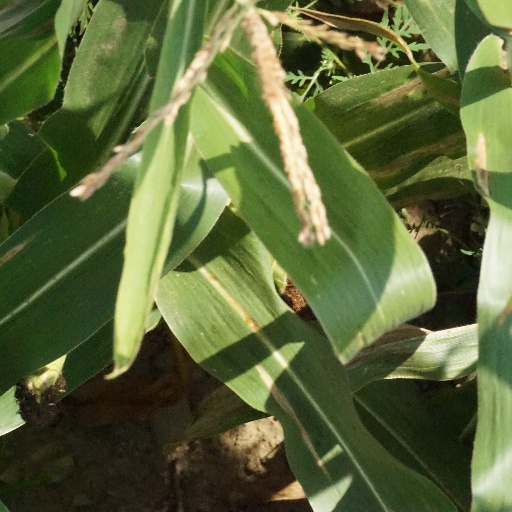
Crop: maize; corn